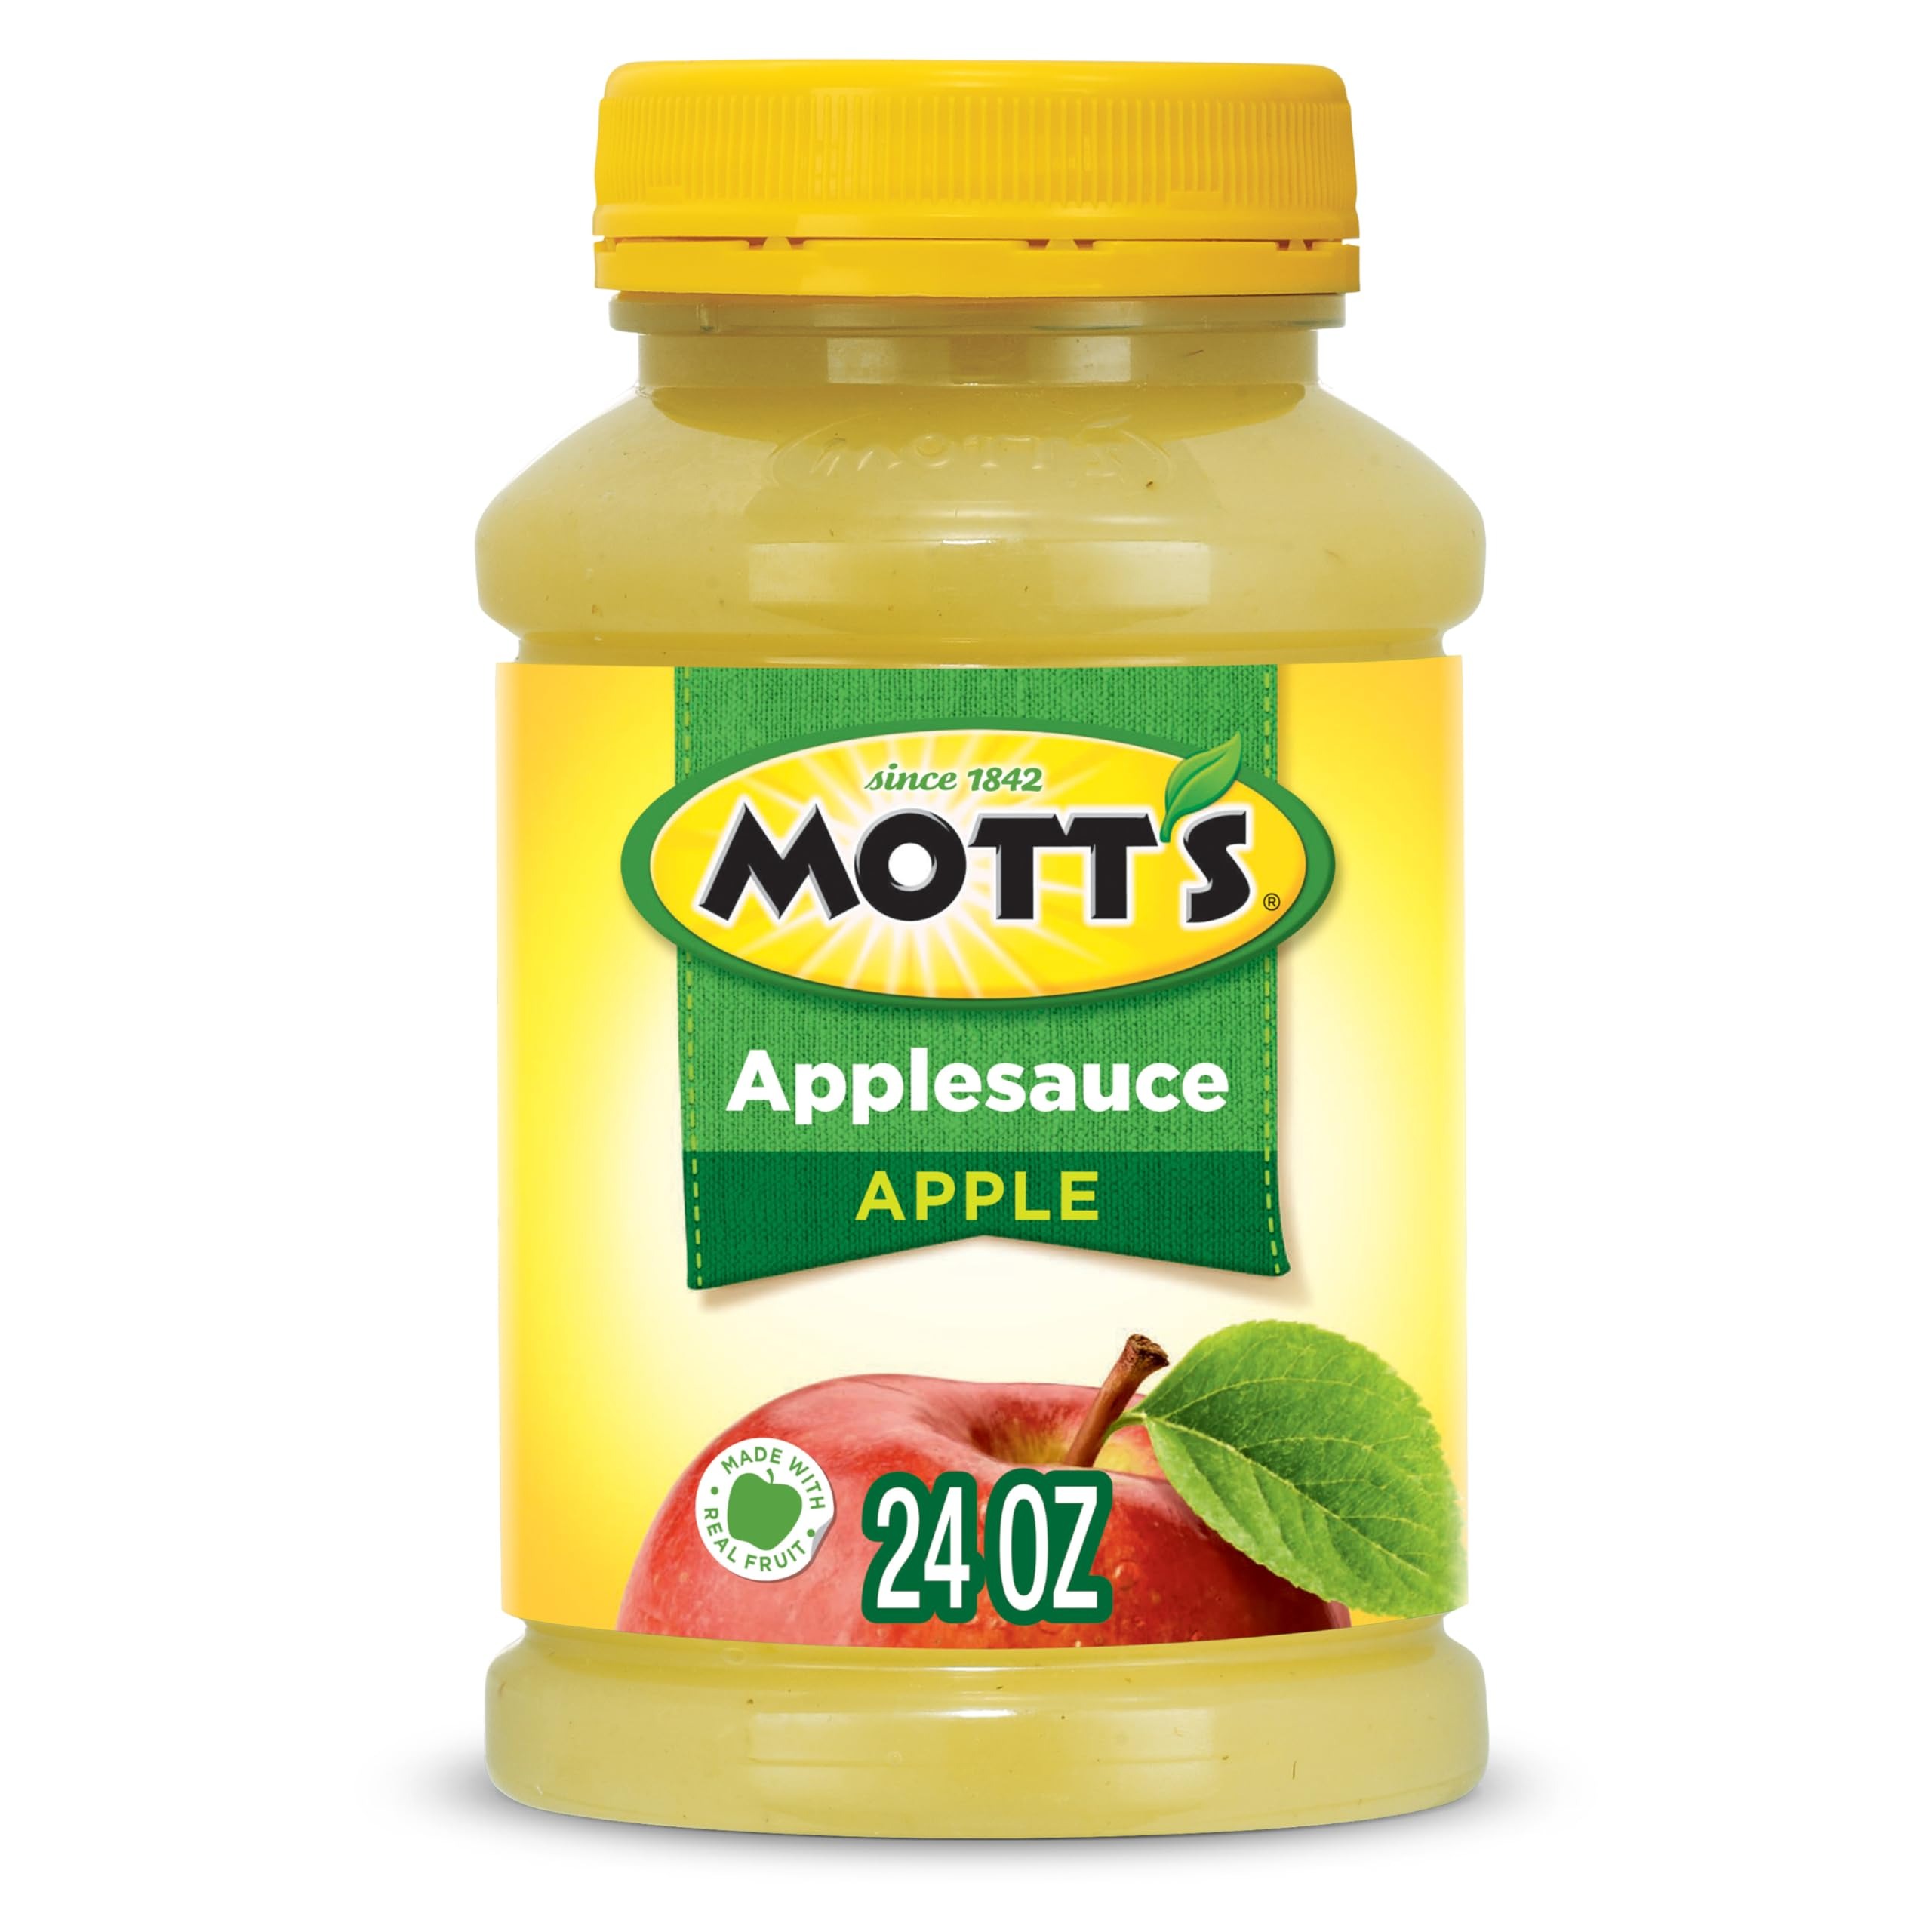
Item Name: Mott's Applesauce, 24 oz jar
Bullet Point 1: 24 OZ JARS: Great for a snack, side dish or baking alternative
Bullet Point 2: NO ARTIFICIAL FLAVORS: so you can feel good about making healthy choices
Bullet Point 3: NUTRITIOUS: Mott's is a fun options for your whole family
Bullet Point 4: PACKED WITH FLAVOR: There's ripe apple flavor in every serving
Bullet Point 5: START STRONG: Healthy decisions today lead to a healthy future tomorrow
Value: 24.0
Unit: Ounce

Price: 2.99